Leon Köhler

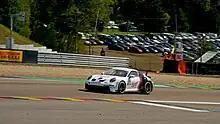
Köhler during the 2023 Porsche Carrera Cup Germany

In 2022 he made his debut in the ADAC GT Masters for ID Racing. He drove in a Porsche 911 GT3 R together with Jaxon Evans. A week later he contested the 24 Hours of Nürburgring for Phoenix-IronForce Racing. Together with Timo Scheider, Luca Engstler and Jan-Erik Slooten he contested the Cup2-class in a Porsche 992 GT3 Cup. Köhler also joined Car Collection Motorsport in the Nürburgring Endurance Series and won in his second race.